Rusinka

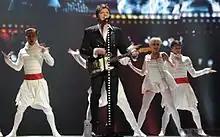
Vlatko Ilievski performing the song on the Eurovision Song Contest 2011

"Rusinka" was composed by Grigor Koprov, Vladimir Dojčinovski - Dojčin, Jovan Jovanov, while the lyrics were written by Marko Marinkovic - Slatkar. The music incorporates modern music style mixed with traditional Russian music. The lyrics are about a Macedonian boy who fells in love with a Russian girl, saying that he doesn't understand a word she is saying, but he would learn the Russian language just for her. The traditional drinks of both countries (Macedonia and Russia) vodka and rakija are mentioned in the text.